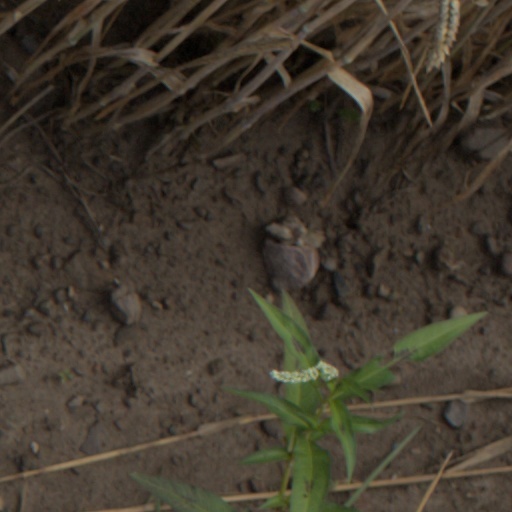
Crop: wheat